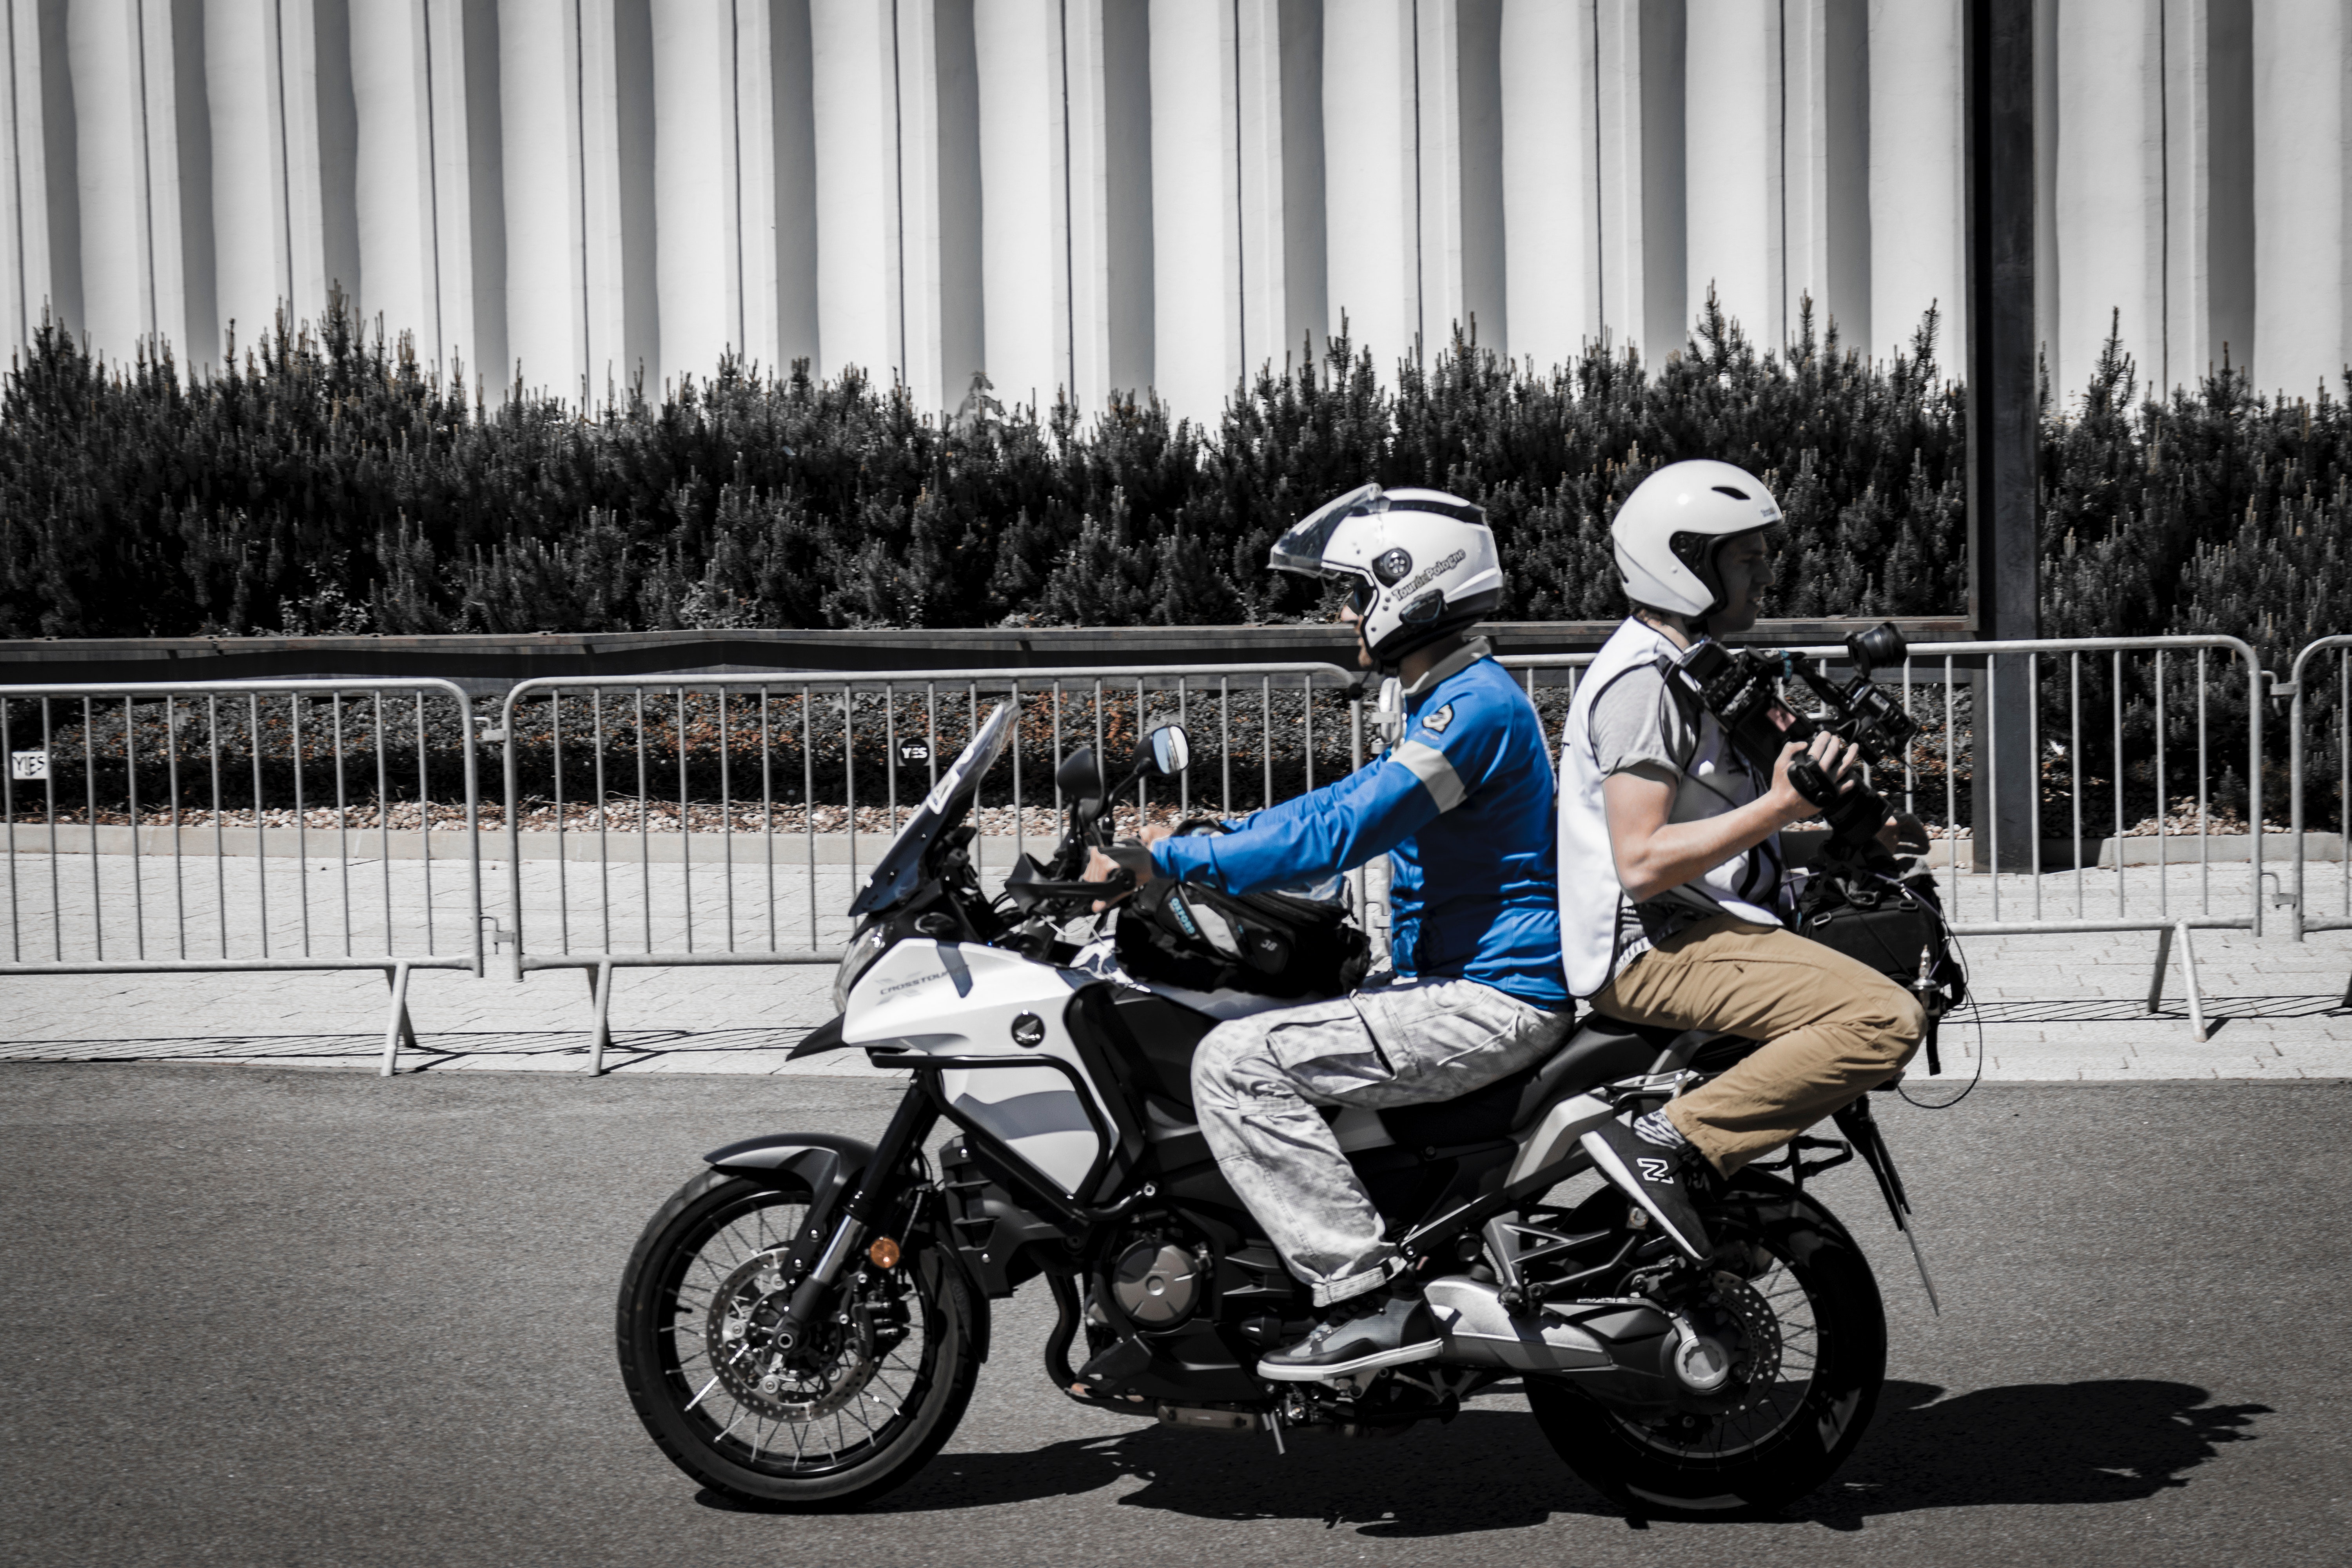
motorcycle, vehicle, mode of transport, motorcycling, helmet, car, automotive design, tree, photography, auto part, motorcycle helmet, wheel